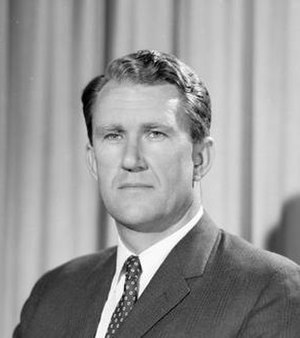
Malcolm Fraser
Fraser i 1966
John Malcolm Fraser var en tidligere australsk politiker, som var Australiens 22. premierminister. Han kom til magten efter Whitlam-regeringen måtte gå af. Efter to enorme valgsejre og en stor succes med reformer, tabte han magten til Bob Hawke i 1983 og endte sin politiske karriere i dyb uenighed med sit eget konservative parti.